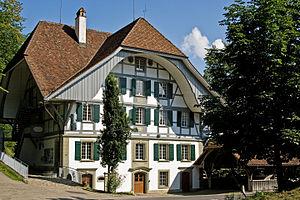
Cette liste présente la moitié des biens culturels d'importance nationale dans le canton de Berne. Cette liste correspond à l'édition 2009 de l'Inventaire Suisse des biens culturels d'importance nationale pour le canton de Berne. Il est trié par commune et inclus : 345 bâtiments séparés, 43 collections et 30 sites archéologiques et 4 cas particuliers.